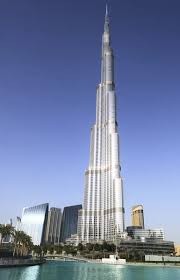
Landmark: Burj Khalifa